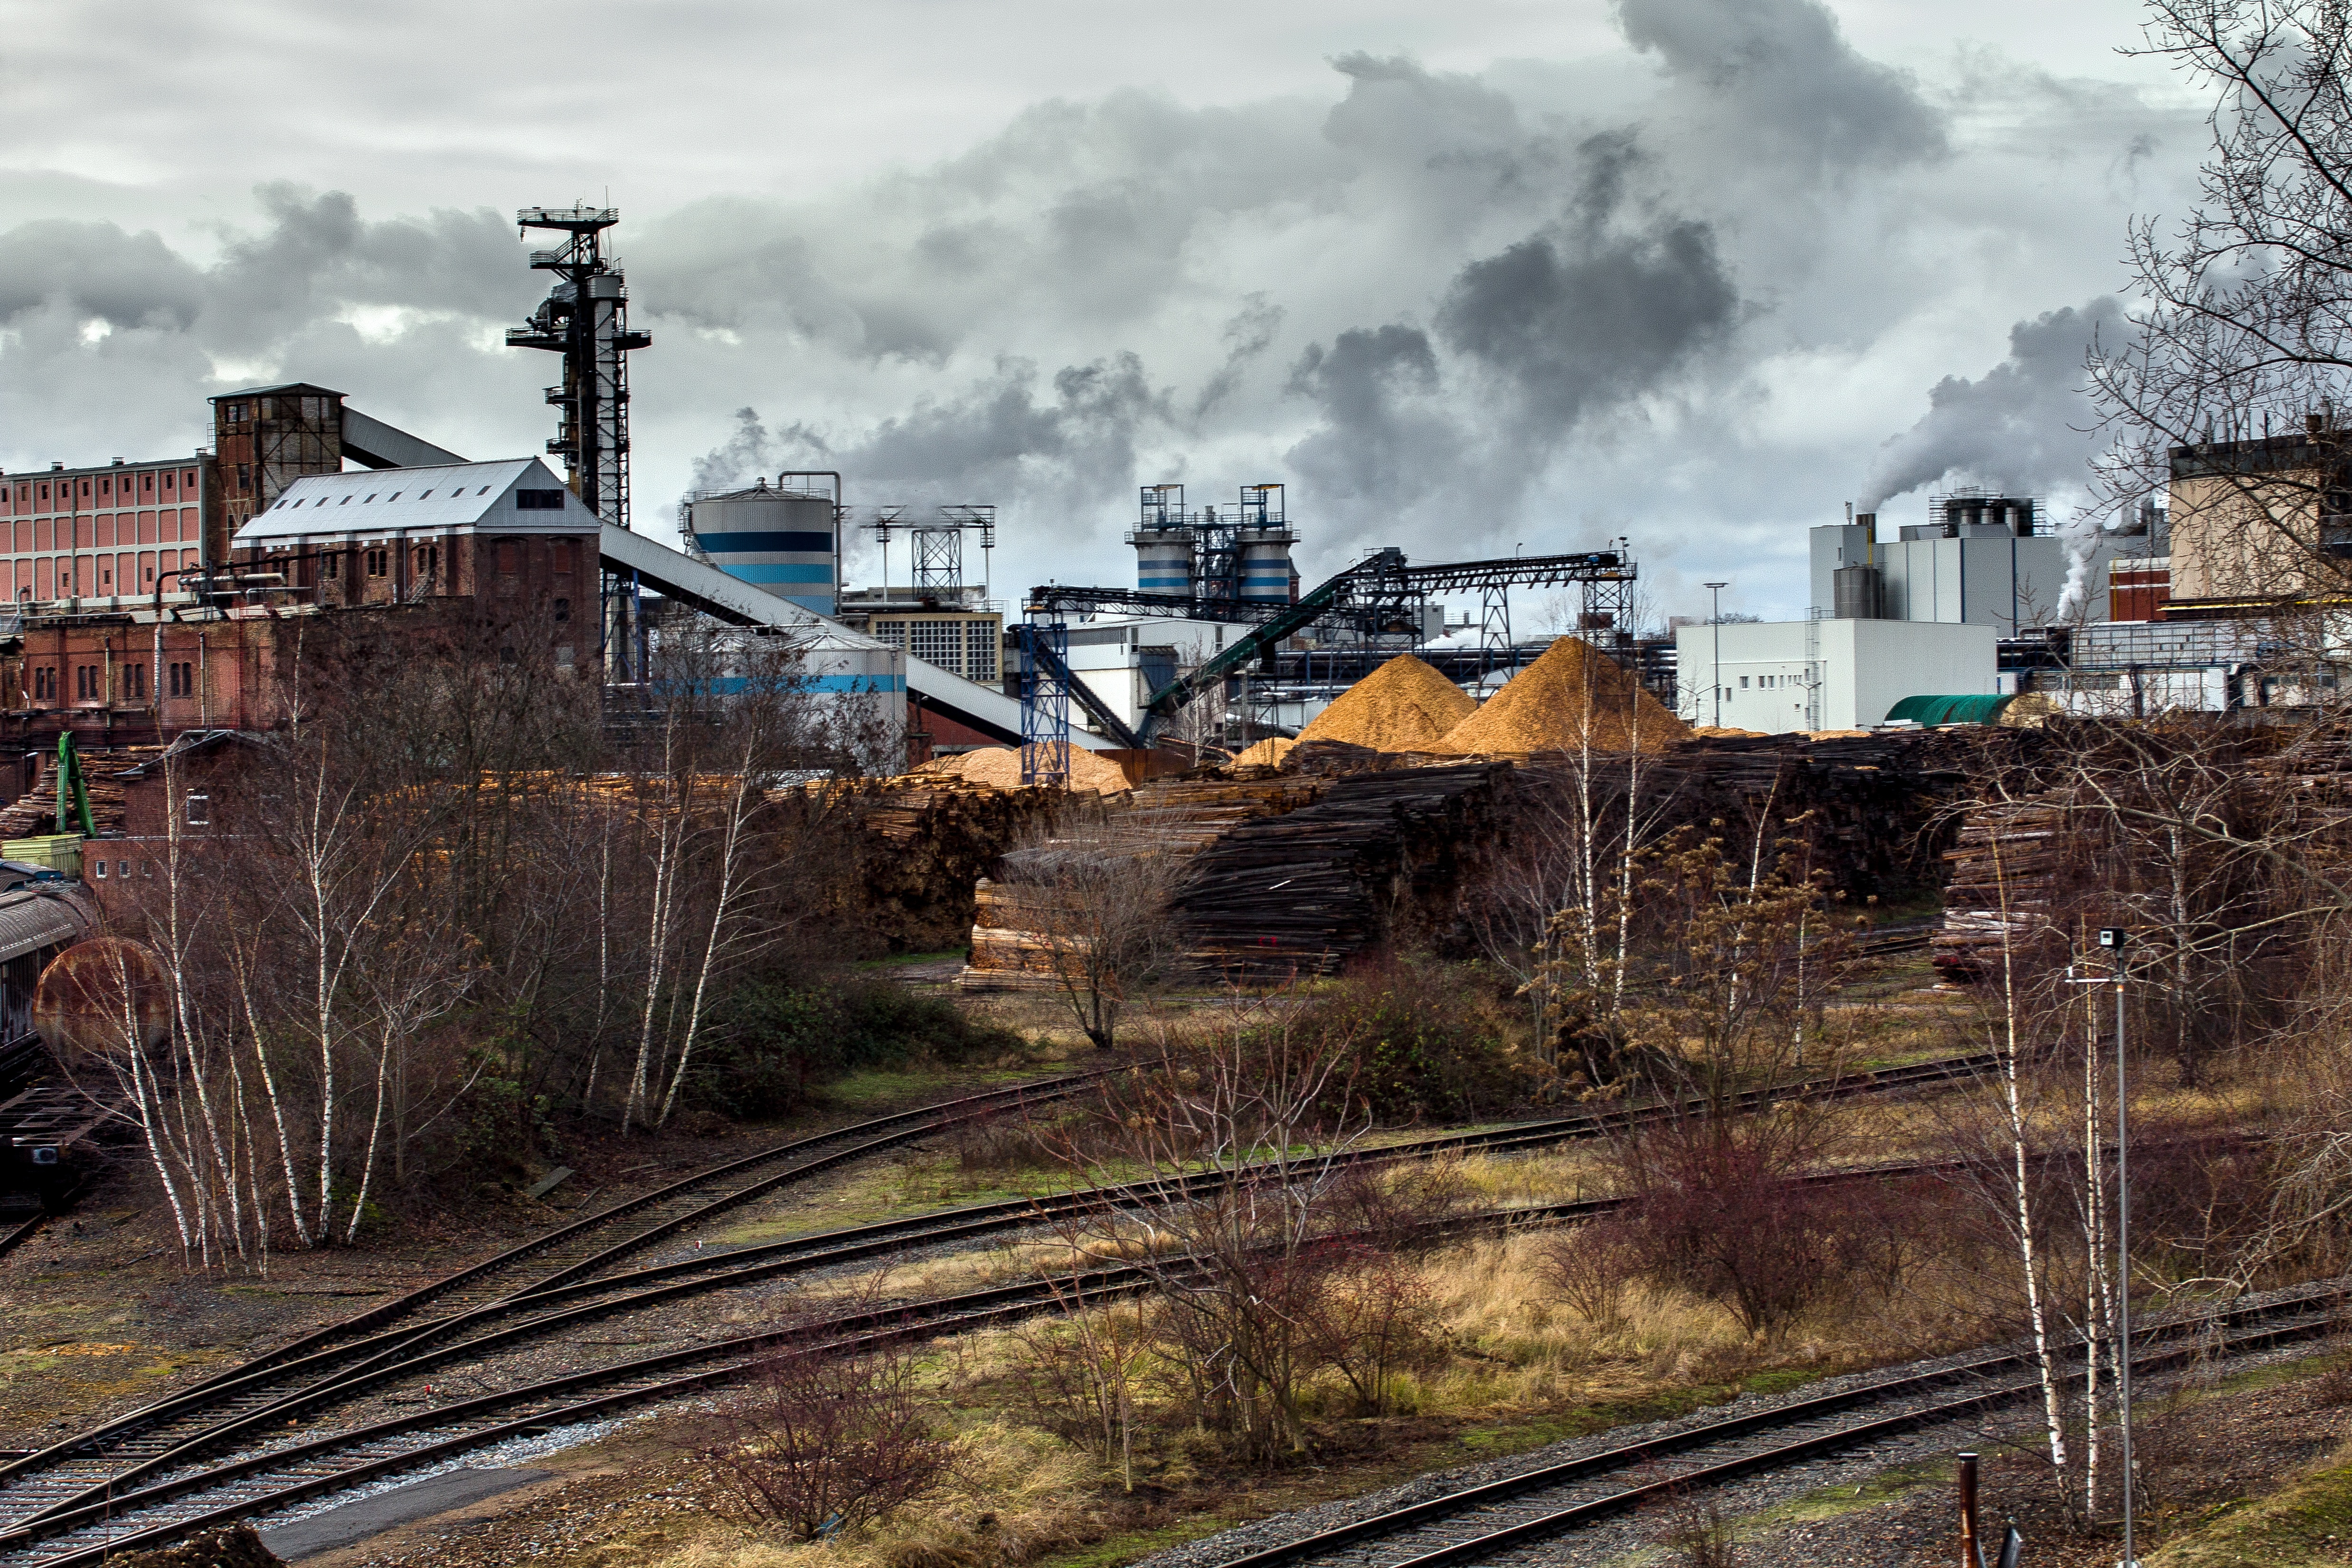
track, train, cityscape, transport, vehicle, factory, industry, locomotive, seemed, mannheim, rail transport, industrial plant, factory building, industrial landscape, urban area, paper mill, residential area, rolling stock